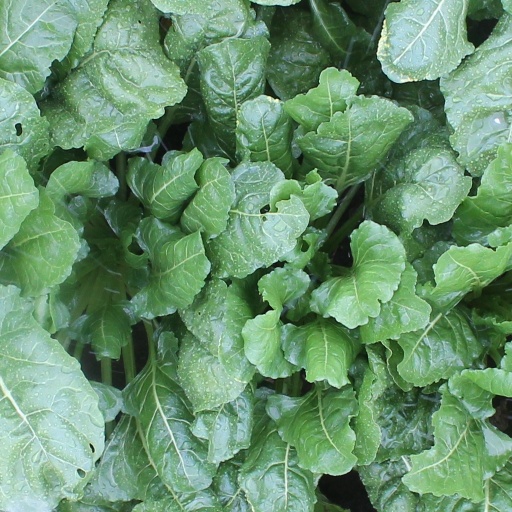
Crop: sugar beet